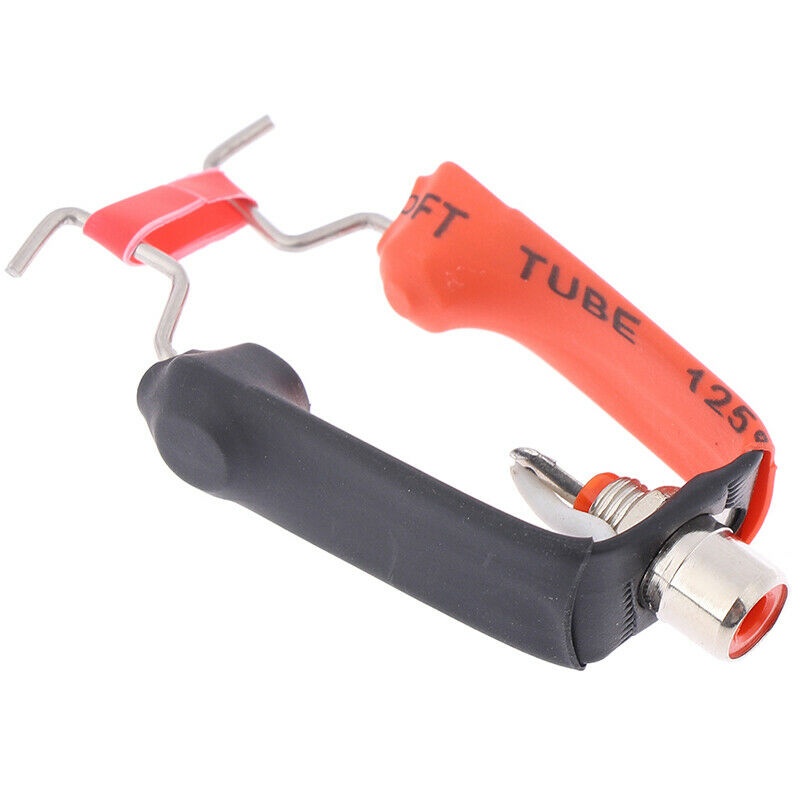
1Pcs Removable Input Converter Rca Clip Cord Power Supply Tattoo Machine Kit  FT
ITEM NAME:1Pcs Removable Input Converter Rca Clip Cord Power Supply Tattoo Machine Kit FT.1Pcs RCA Clip Cord. Suitable for any types tattoo gun machines. RCA interface convert to common interface cord. Due to the different monitor and light effect, the actual color of the item might be slightly different from the color which is showed on the pictures.
Brand: Shop2IndiaBei
Category: Business & Industrial > Piercing & Tattooing > Tattooing Supplies > Tattooing Needles